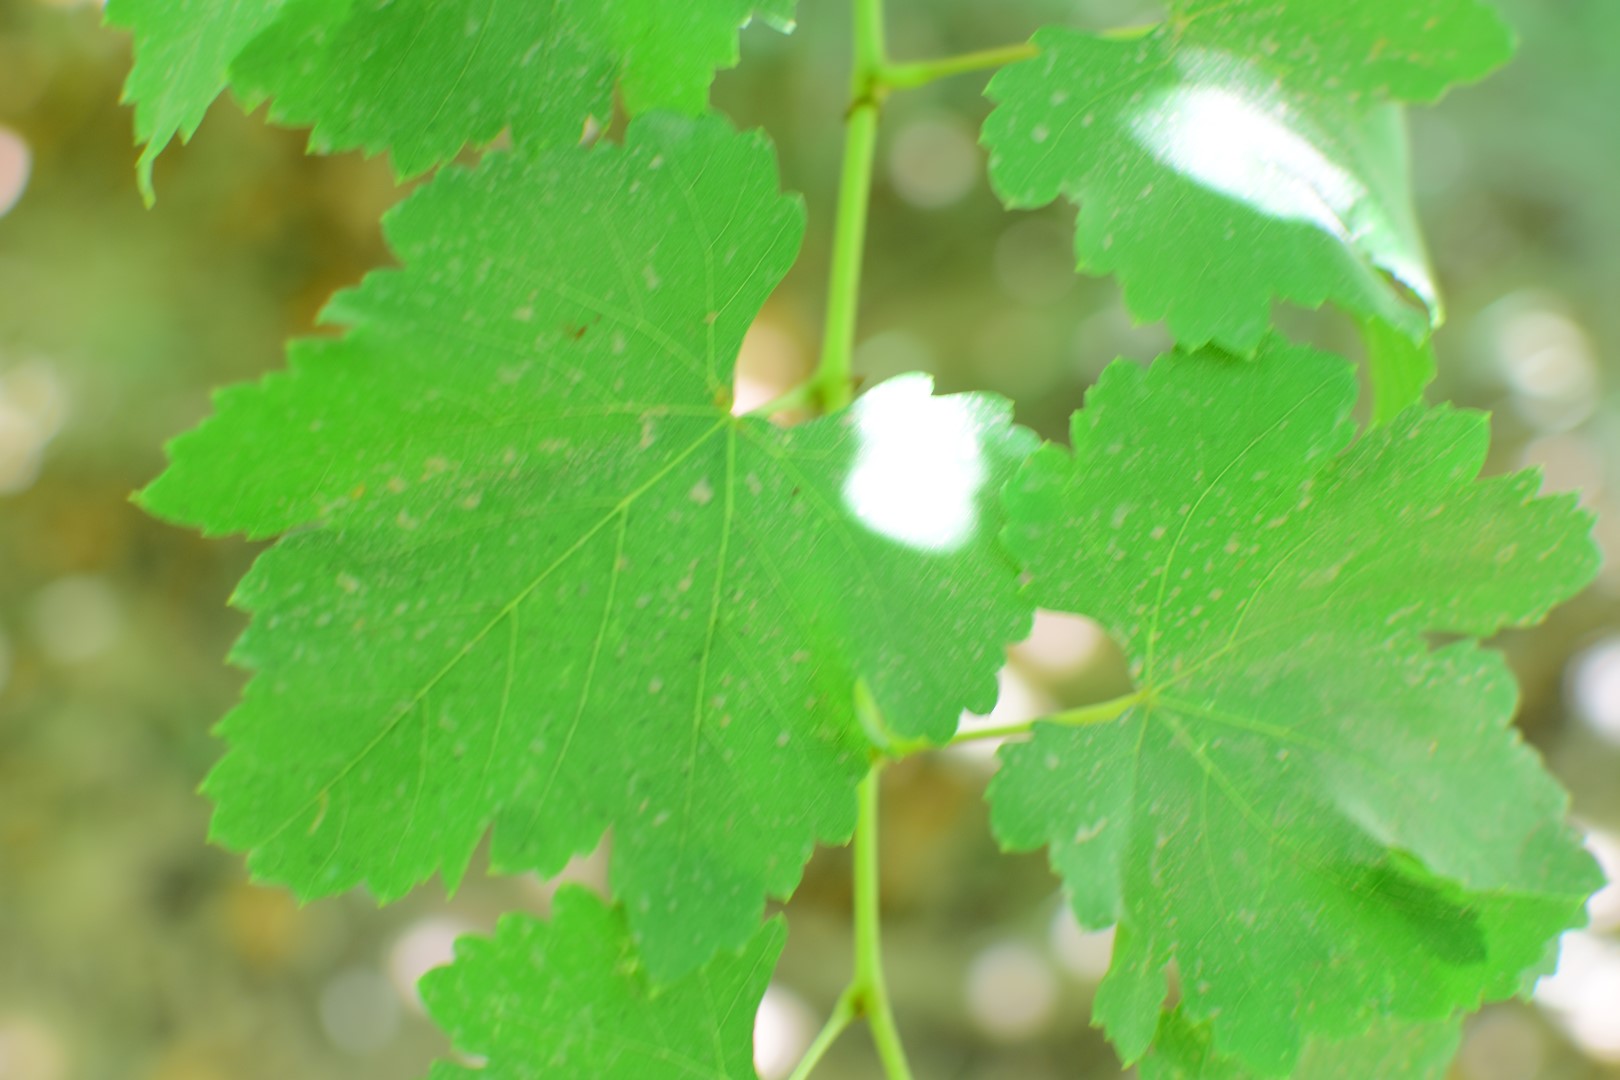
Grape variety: Frinsi